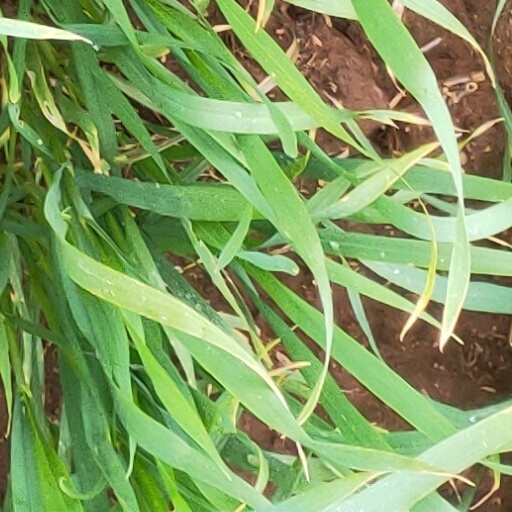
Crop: wheat